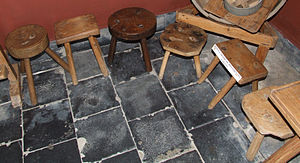
Malkestol
6 Malkestol, Écomusée du Bommelaers-Wall, Ghyvelde
En malkestol eller en malkeskammel er en lille stol, der som regel 3-benet men den findes også i firbenede og etbenede udgaver. Den blev især benyttet af malkepiger, til at sidde på under malkningen af køer. Fordelen ved alene at benytte tre- og etbenede malkestole er, at sådanne stole er nemmere at benytte på ujævne underlag.